Superpermutation

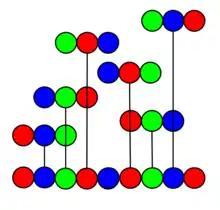
The distribution of permutations in a 3-symbol superpermutation

In combinatorial mathematics, a superpermutation on "n" symbols is a string that contains each permutation of "n" symbols as a substring. While trivial superpermutations can simply be made up of every permutation concatenated together, superpermutations can also be shorter (except for the trivial case of "n" = 1) because overlap is allowed. For instance, in the case of "n" = 2, the superpermutation 1221 contains all possible permutations (12 and 21), but the shorter string 121 also contains both permutations.